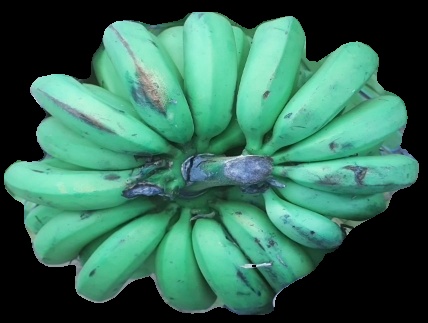
Variety: pachbale
Grade: grade2